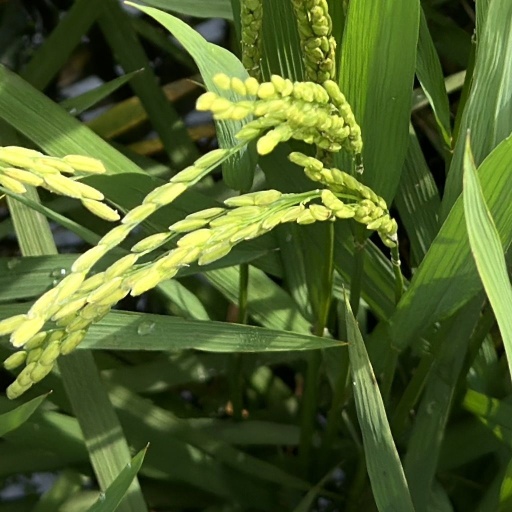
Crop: rice